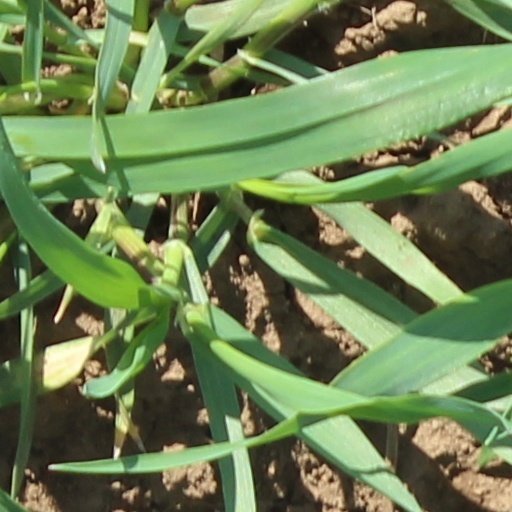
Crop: wheat